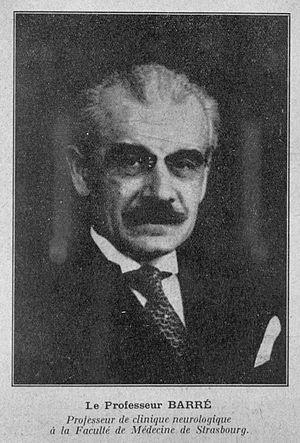
Réf. image
Jean Alexandre Barré est un neurologue français, né le 25 mai 1880 à Chantenay, mort le 24 avril 1967 à Strasbourg.